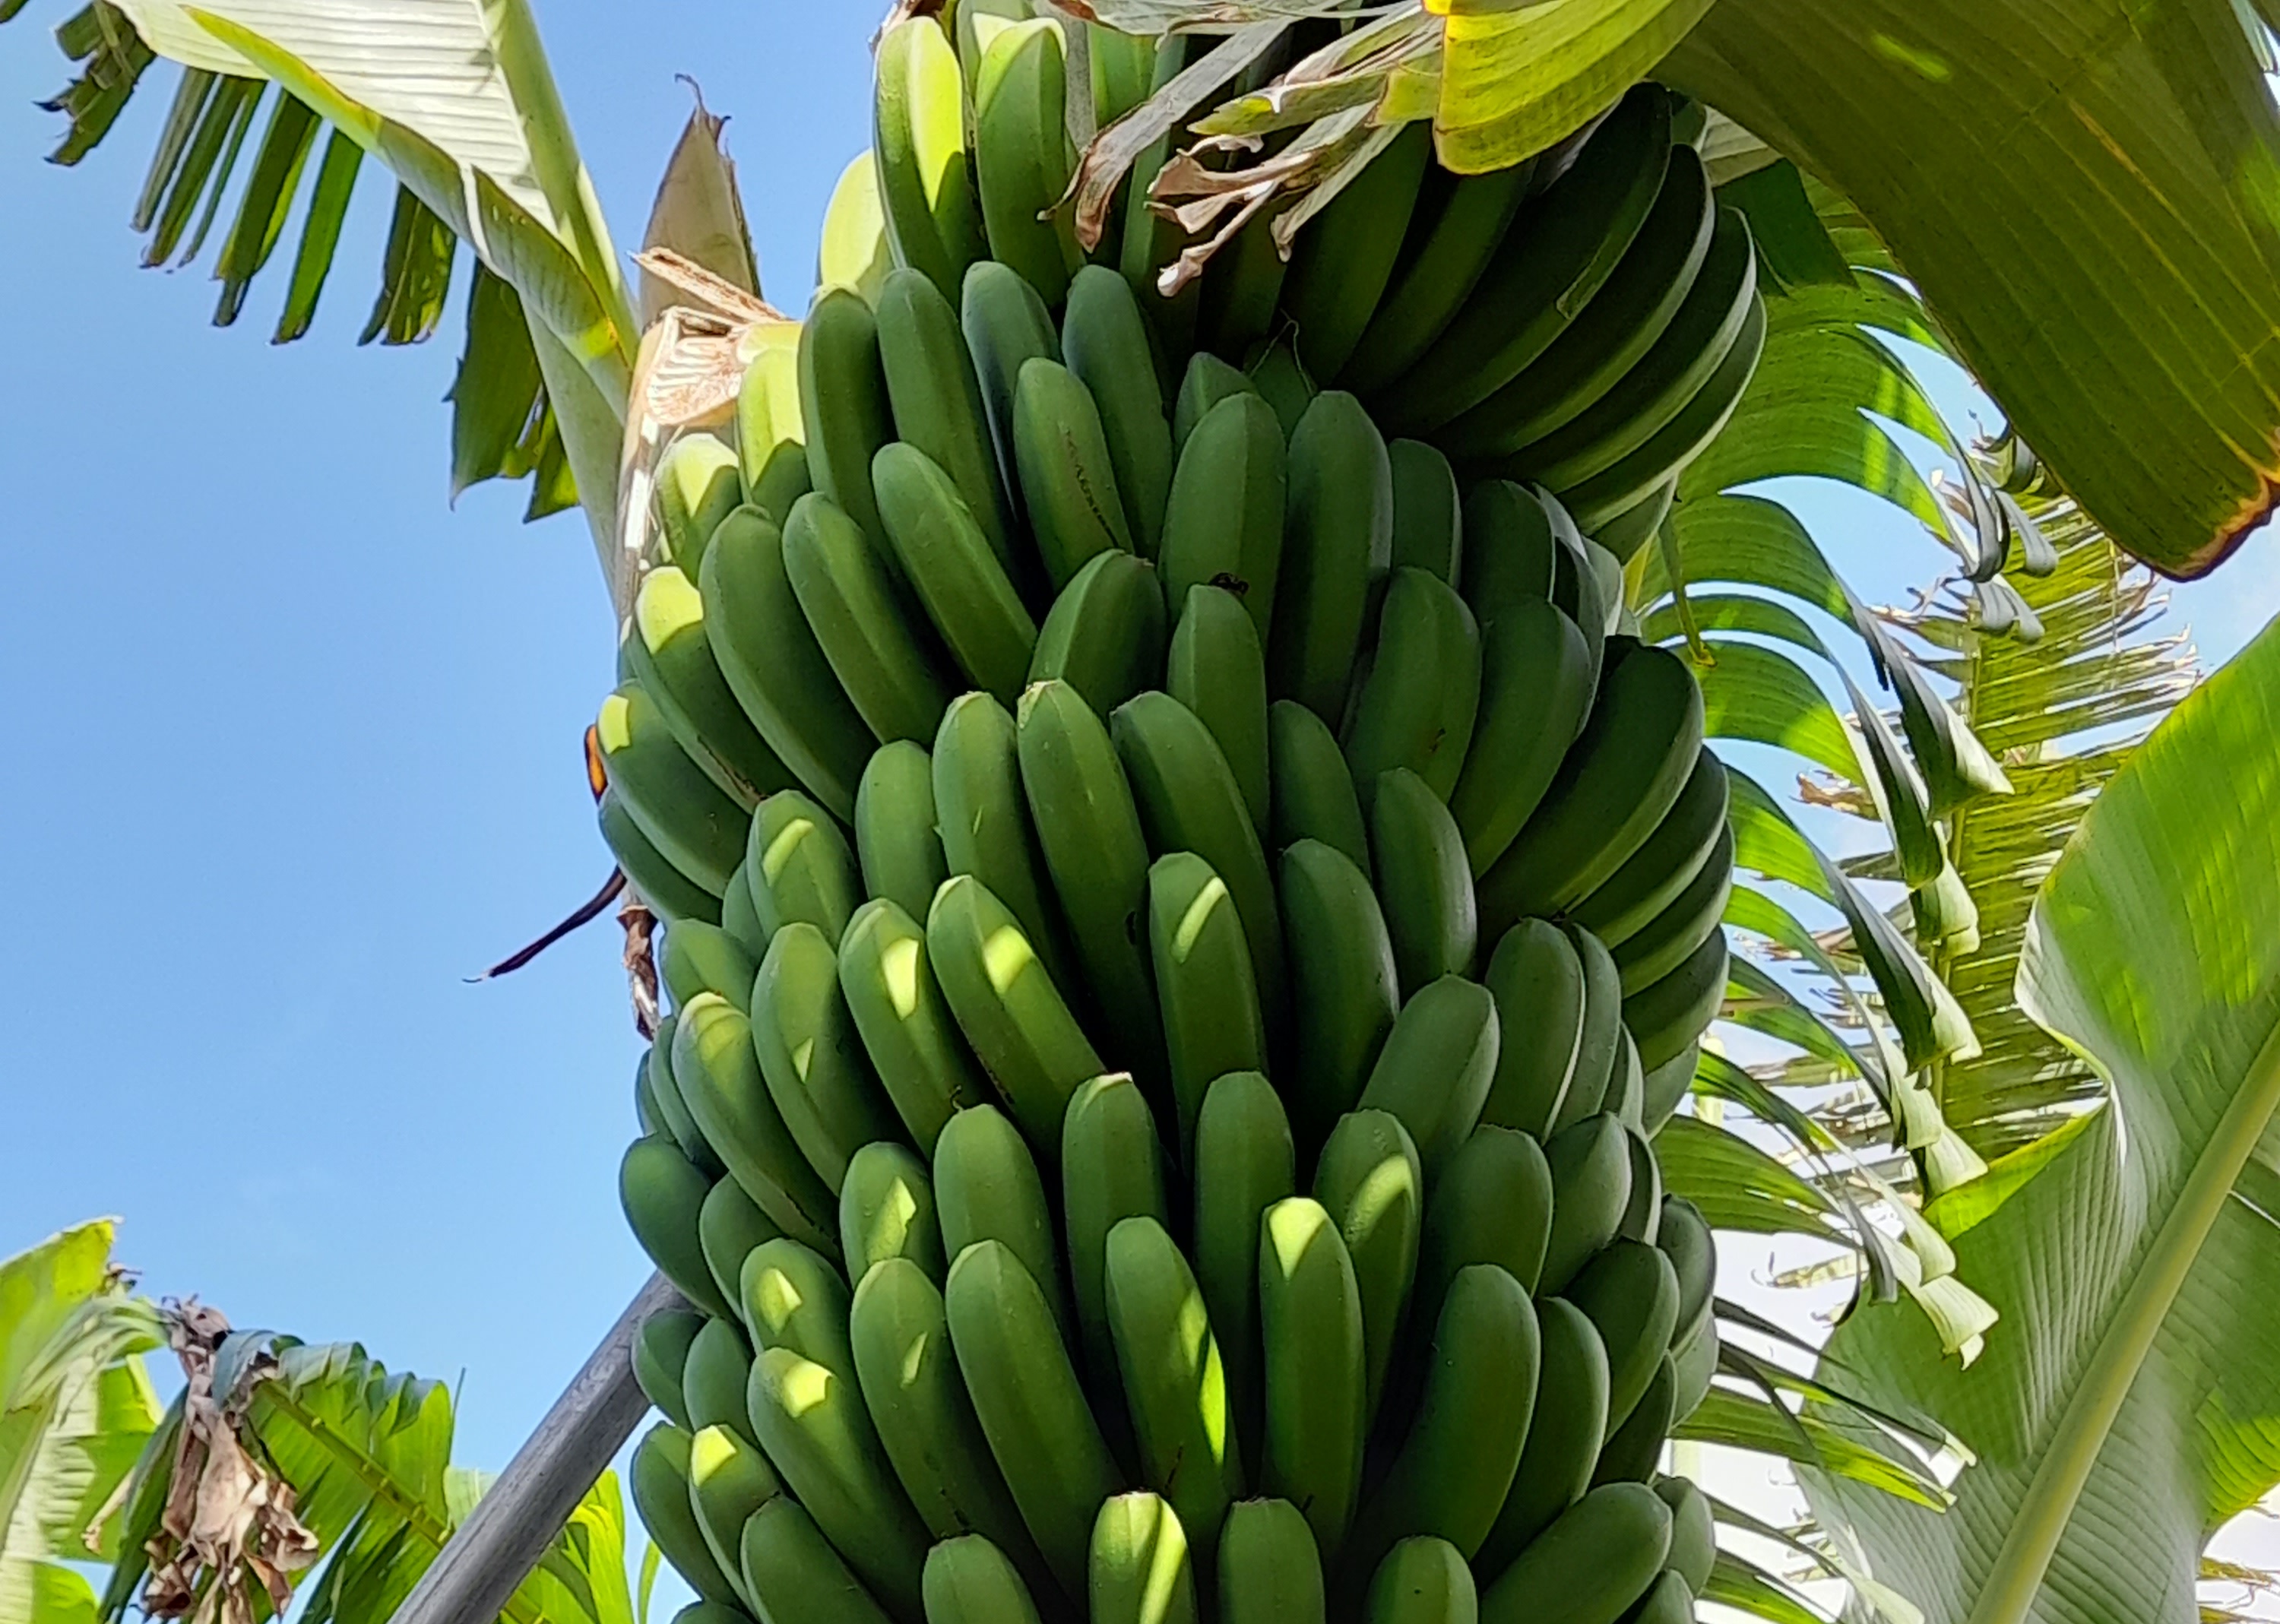
Label: Keep